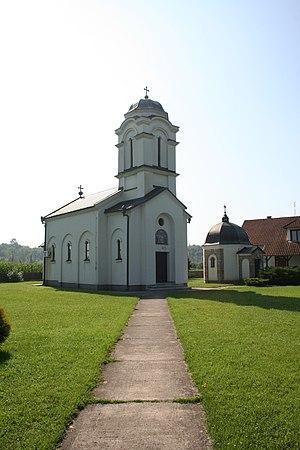
Kozjak est une localité de Serbie située sur le territoire de la Ville de Loznica, district de Mačva. Au recensement de 2011, elle comptait 1 025 habitants.